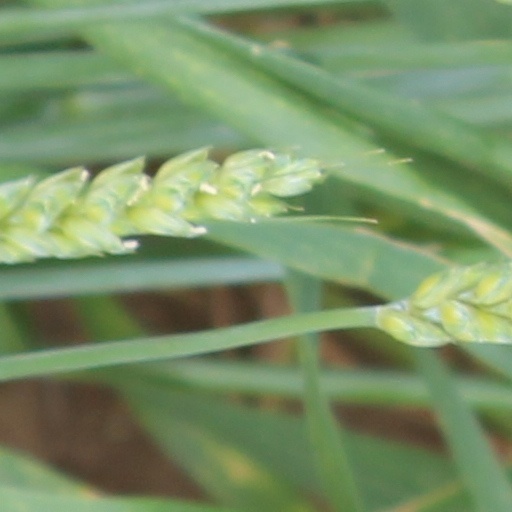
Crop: wheat